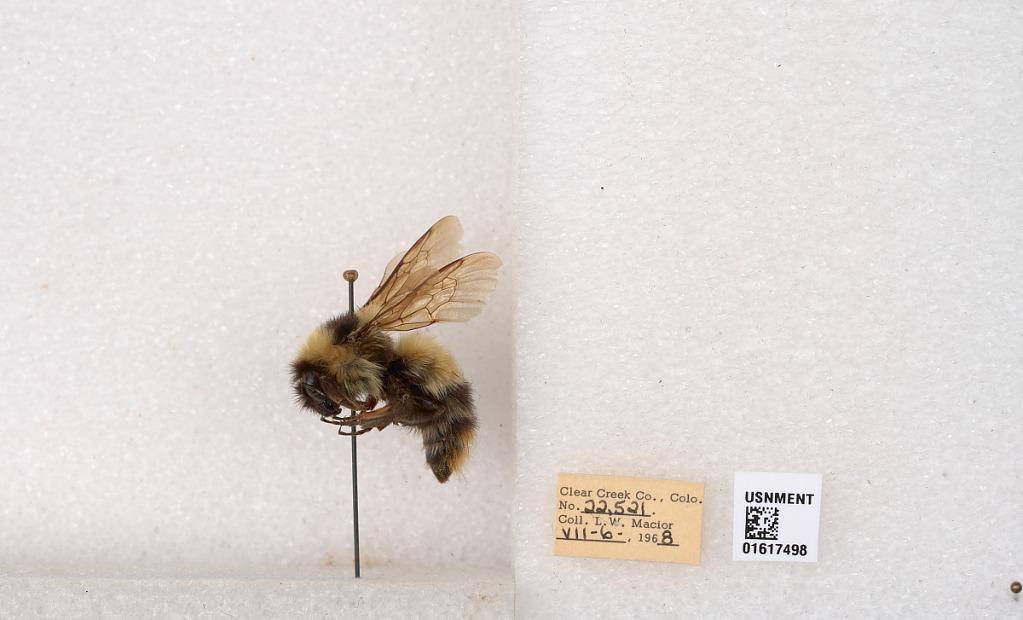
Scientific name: Bombus kirbyellus
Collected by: L. Macior
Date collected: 1968-7-6
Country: United States
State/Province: Colorado
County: Clear Creek
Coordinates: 39.6891, -105.644